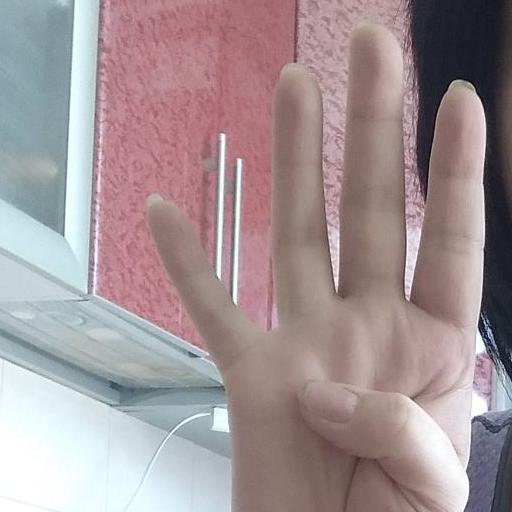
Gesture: four